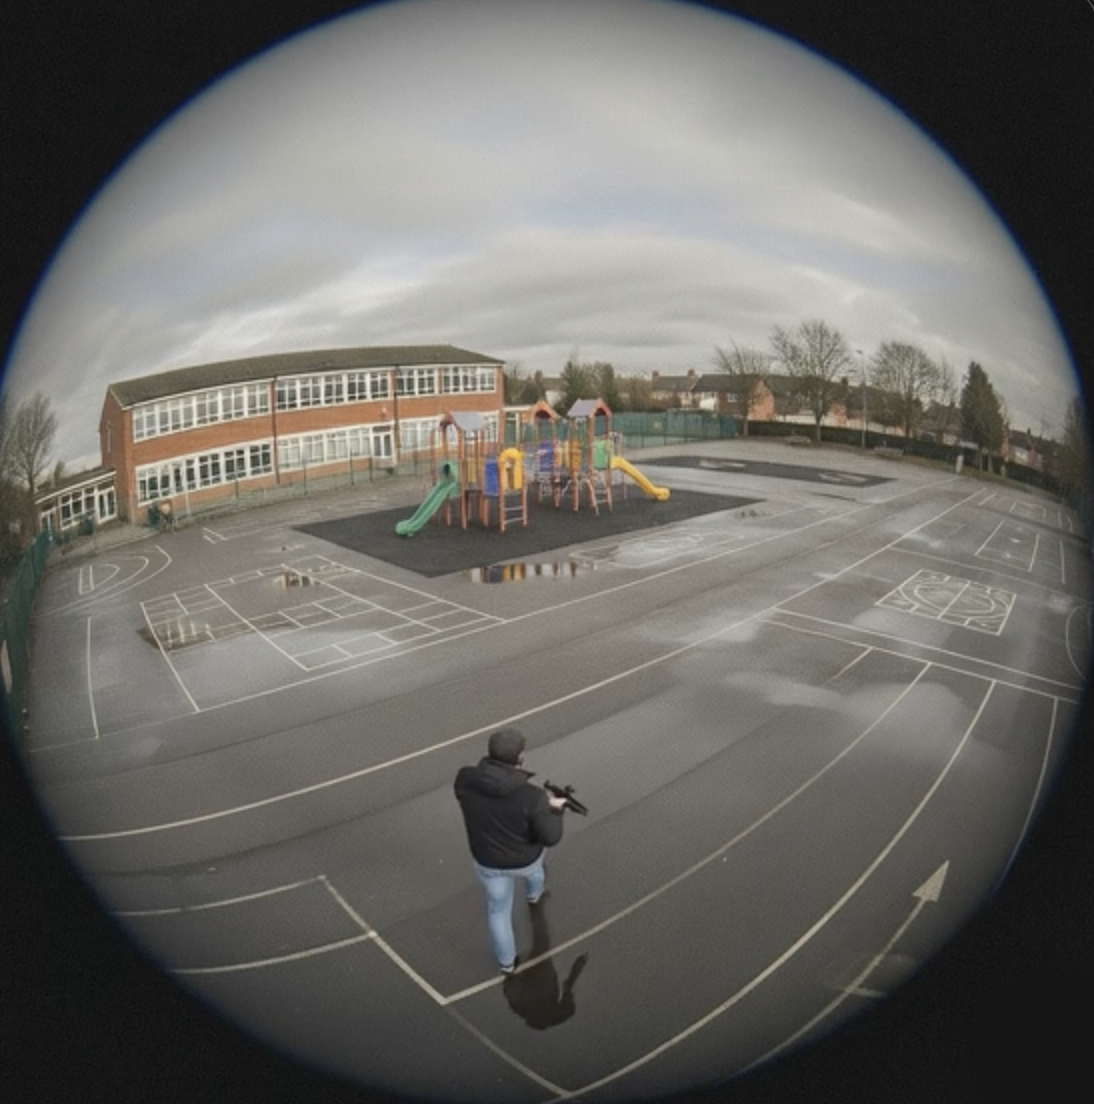
Object: person

Object: weapon